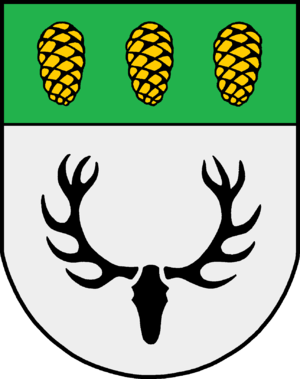
Hartenholm
Coat of arms of Hartenholm
Hartenholm er en by og en kommune i det nordlige Tyskland, beliggende i Amt Kaltenkirchen-Land i den vestlige del af Kreis Segeberg. Kreis Segeberg ligger i den sydøstlige del af delstaten Slesvig-Holsten.